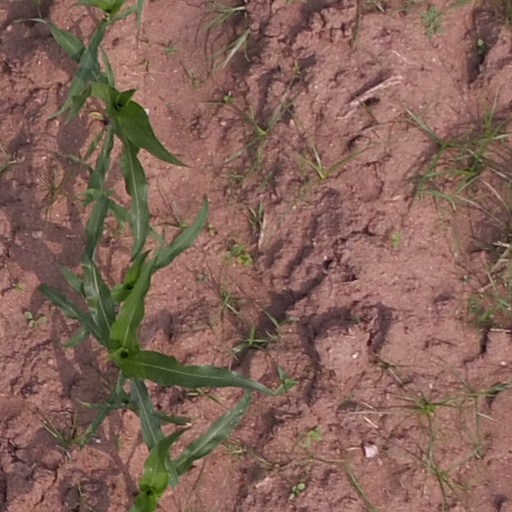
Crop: maize; corn